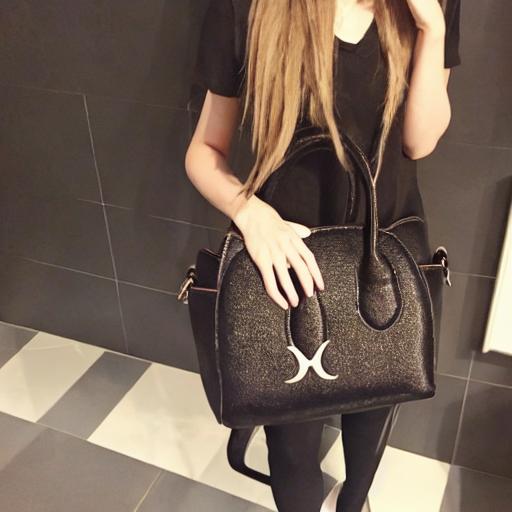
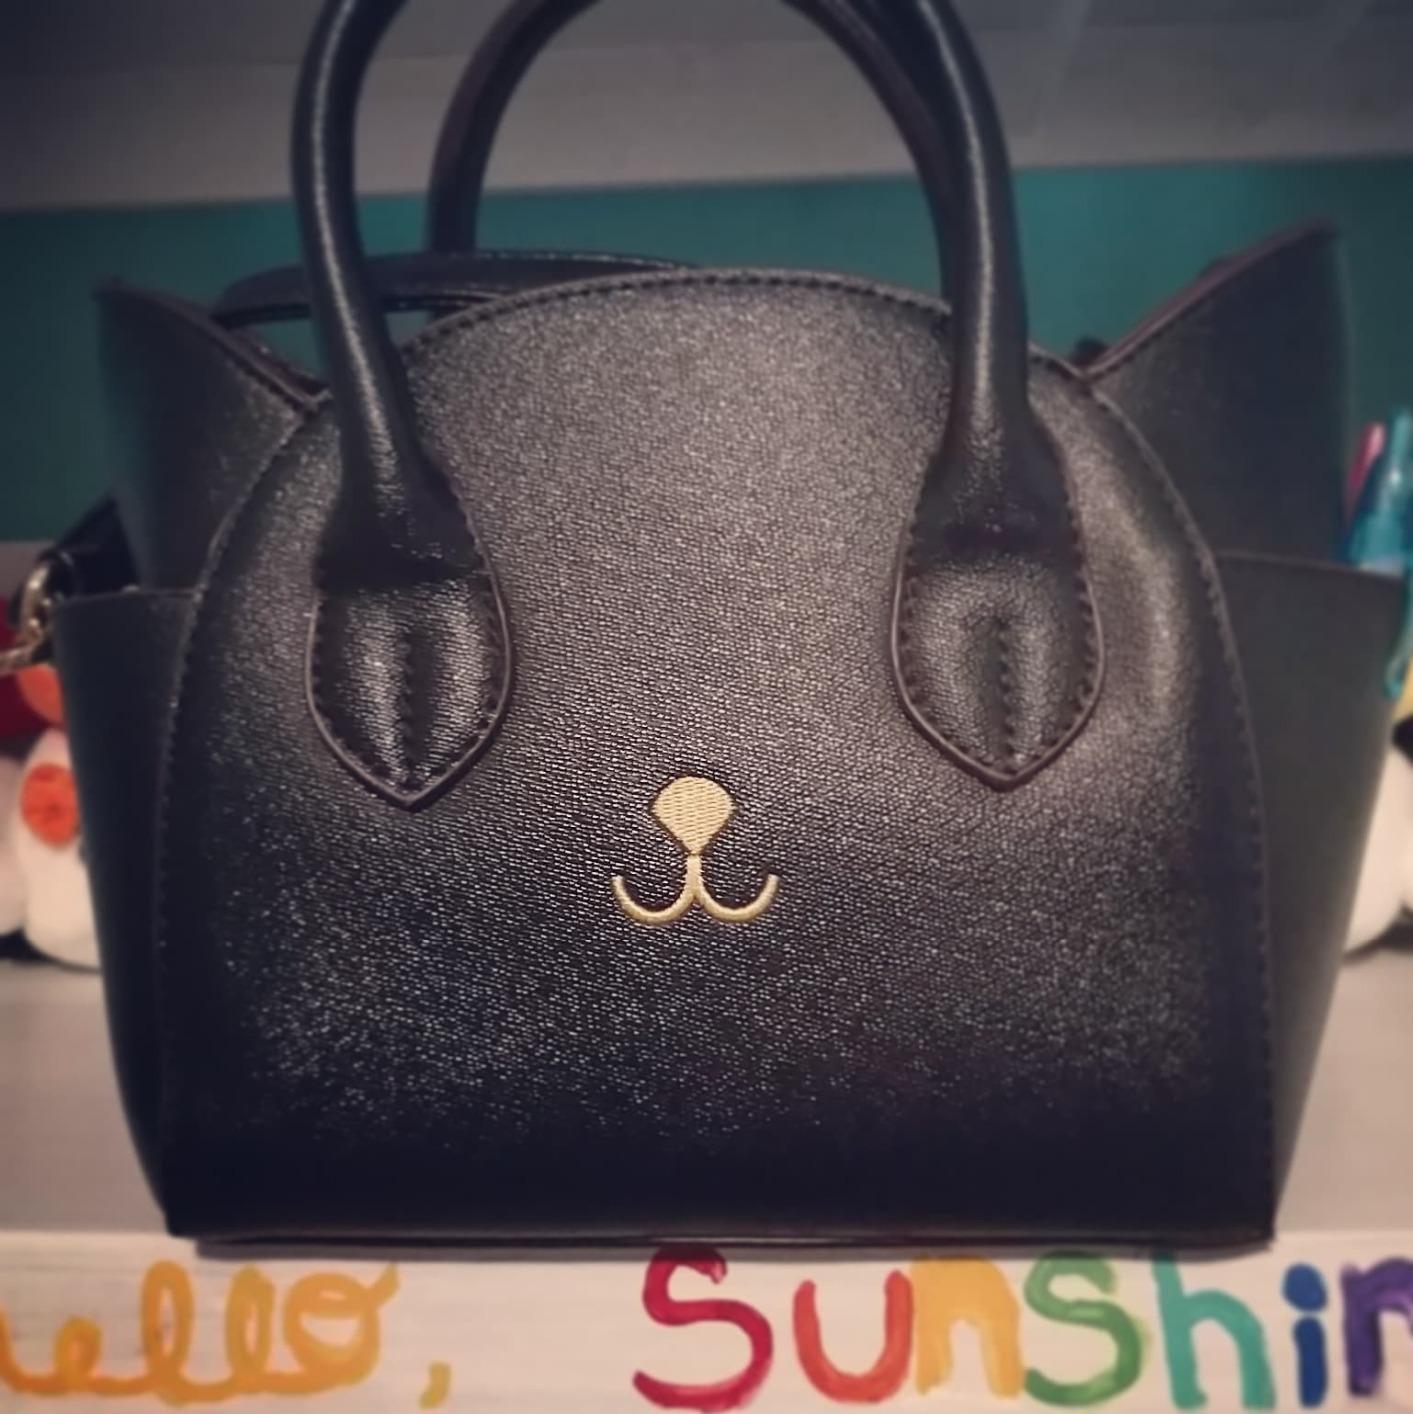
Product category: accessories_handbag
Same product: no